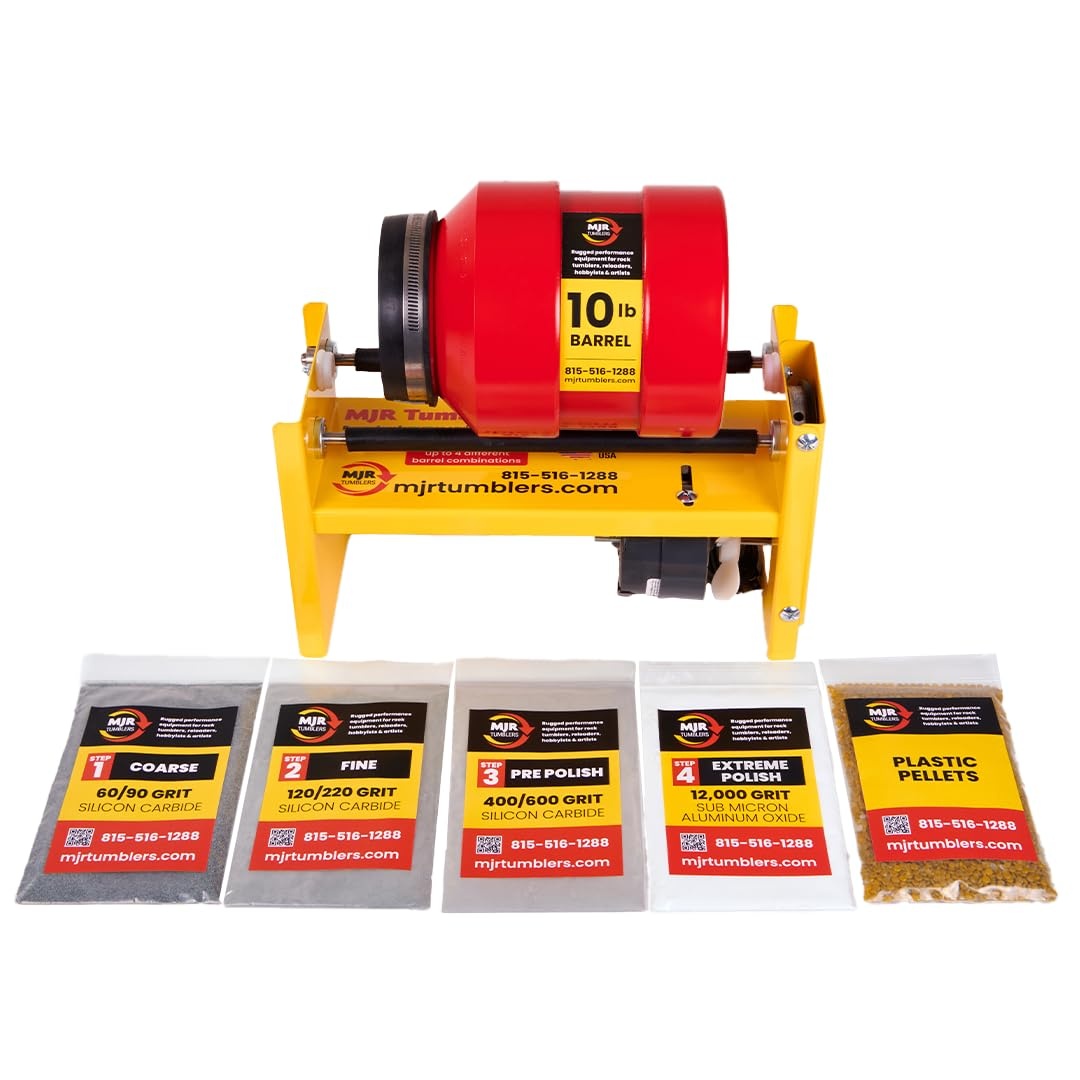
MJR Tumblers Commercial Duty 10lb Rock Tumbler w Free Grit Kit. Capable of Running 4 Different Barrel Sizes and Combinations. Extreme Quality and Durability. A USA Disabled and Veteran Owned Company.
Brand: MJR Tumblers
Brand: MJR Tumblers Features: Commercial Quality, Durability and Unmatched Versatility! Heavy Duty Base Will Run 4 Different MJR Tumbler Barrel Sizes and Combinations (Additional Barrel Sizes Sold Separately). Premium Quality Stainless Steel Ball Bearing Rollers (No Plastic Bushings Or Bearings)! Powerful Industrial Fan Cooled Thermally Protected Motor Turns The Barrels At The Optimum Speed For The Fastest Polishing Possible! Industry Leading 2 Year Warranty! If You Want The Best, You Want MJR Tumblers! MJR Tumblers is a Disabled and Veteran Owned Company! Buy American, MJR Tumblers is Proud to be an American Owned Company Located in Pecatonica Illinois USA! Free Grit Kit Which Includes MJR Tumbler’s Exclusive 12,000 Grit Sub Micron Extreme Aluminum Oxide Polish. Hands Down the Best Polish You Can Buy! Part Number: MJR10pRTwg
Category: Arts & Entertainment > Hobbies & Creative Arts > Arts & Crafts > Art & Crafting Tools > Thread & Yarn Tools > Weaving Beaters